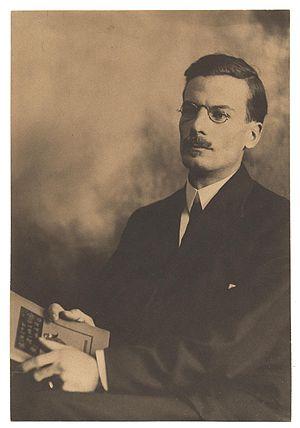
Kenneth Hayes Miller, né le 11 mars 1876 à Oneida et mort le 1ᵉʳ janvier 1952 à New York, est un peintre américain.